Nuacht TG4

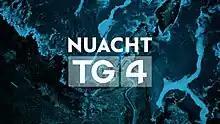

Nuacht TG4 (TG4 News) is an Irish television news programme on TG4. It is broadcast weekday evenings at 7pm, live from the broadcaster's studios in Baile na hAbhann, County Galway. A shortened edition of the programme is broadcast on weekend evenings at around 6:45pm.